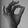
ASL letter: F